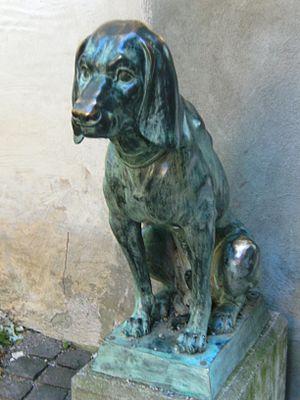
Konstanz, Allemagne, dans la cour de la mairie. Sculpture du chien Bello. Symbole du jumelage entre Konstanz en Allemagne et Fontainebleau en France. Original dans le jardin du Château de Fontainebleau. Part de la fontaine de Diane.
Constance est une ville d'Allemagne, située dans le sud du Land de Bade-Wurtemberg. Son centre historique est enclavé sur la rive méridionale du lac de Constance. En 2012, elle était peuplée de 79 645 habitants.